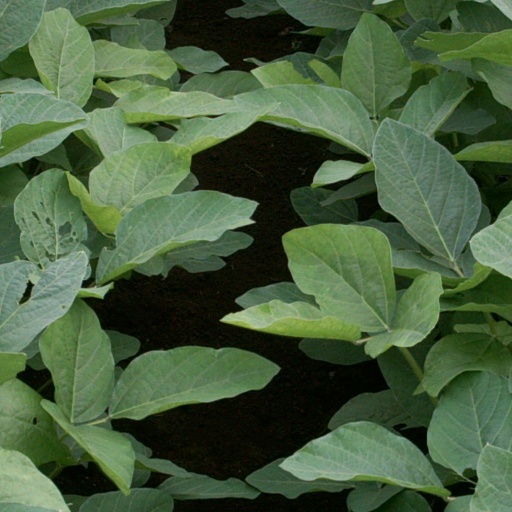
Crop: soybean